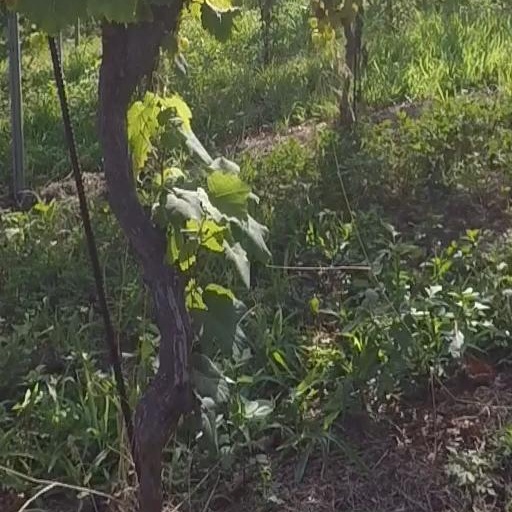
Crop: grape